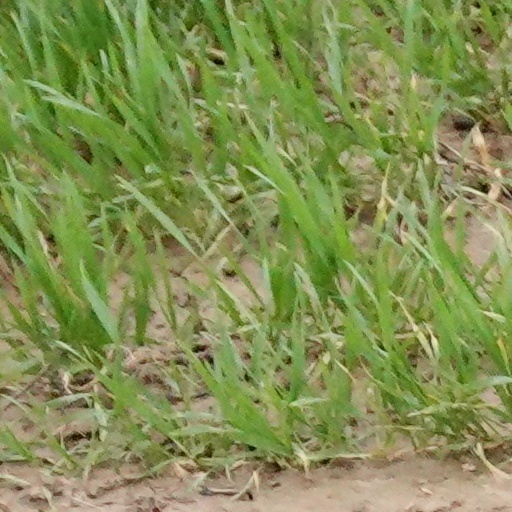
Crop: wheat